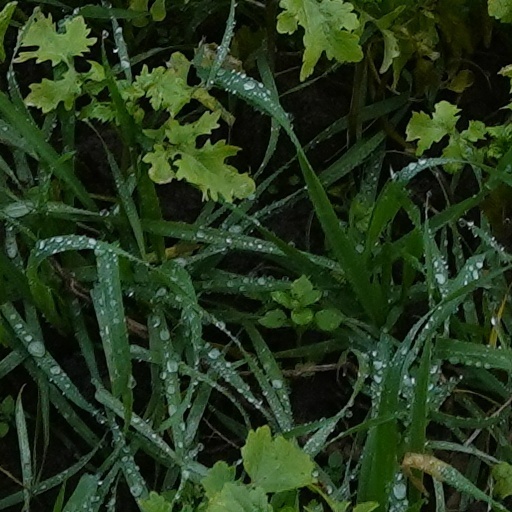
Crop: wheat